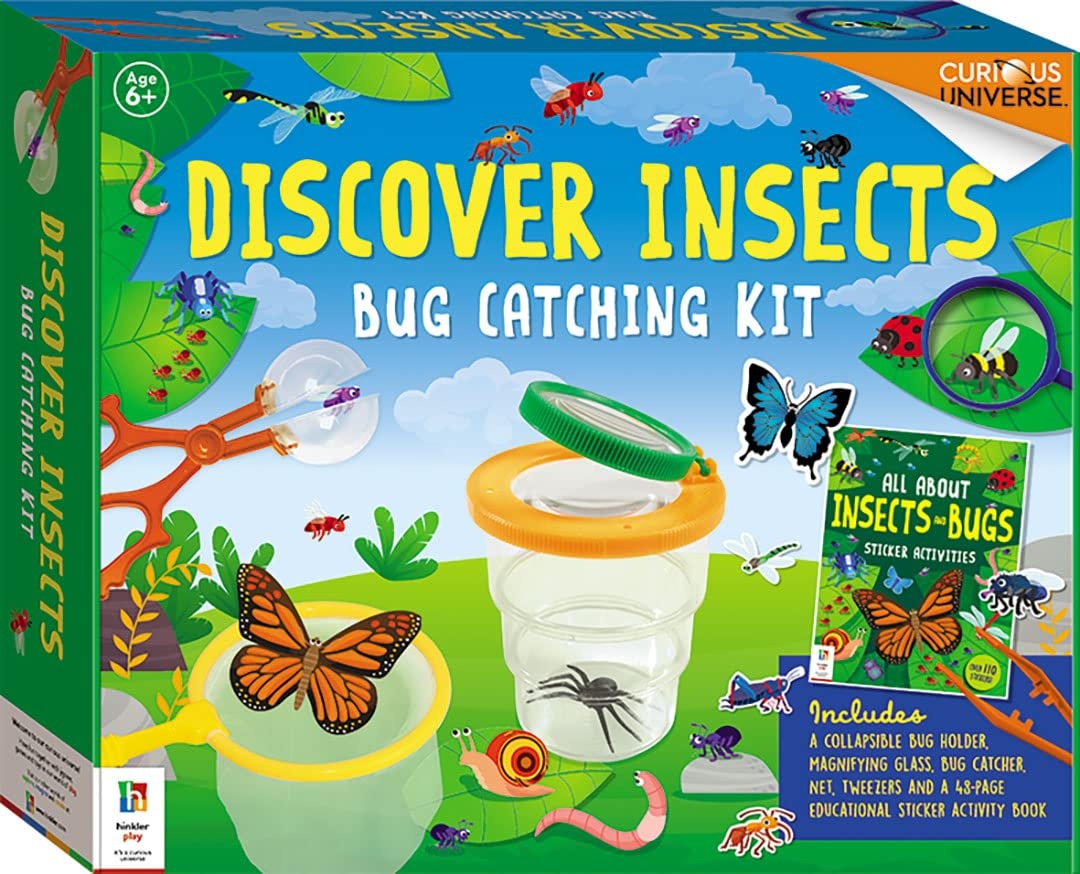
Bug Catching Kit: Discover Insects
Wondersaurus says: Get ready for an exciting adventure into the world of creepy-crawlies with this ultimate bug-catching kit! Dive into the fascinating world of insects with the educational sticker activity book, packed with amazing facts—like which bug has the most painful sting or which one can live inside a human body for up to 25 years (yikes!). Description: Take your learning outdoors and get hands-on! This kit includes a collapsible bug holder, magnifying glass, net, bug catcher, and tweezers—everything you need to catch, observe, and examine some of the tiniest (and most incredible!) creatures on Earth.
Brand: HINKLER-U
Category: Toys & Games > Toys > Educational Toys > Bug Collecting Kits